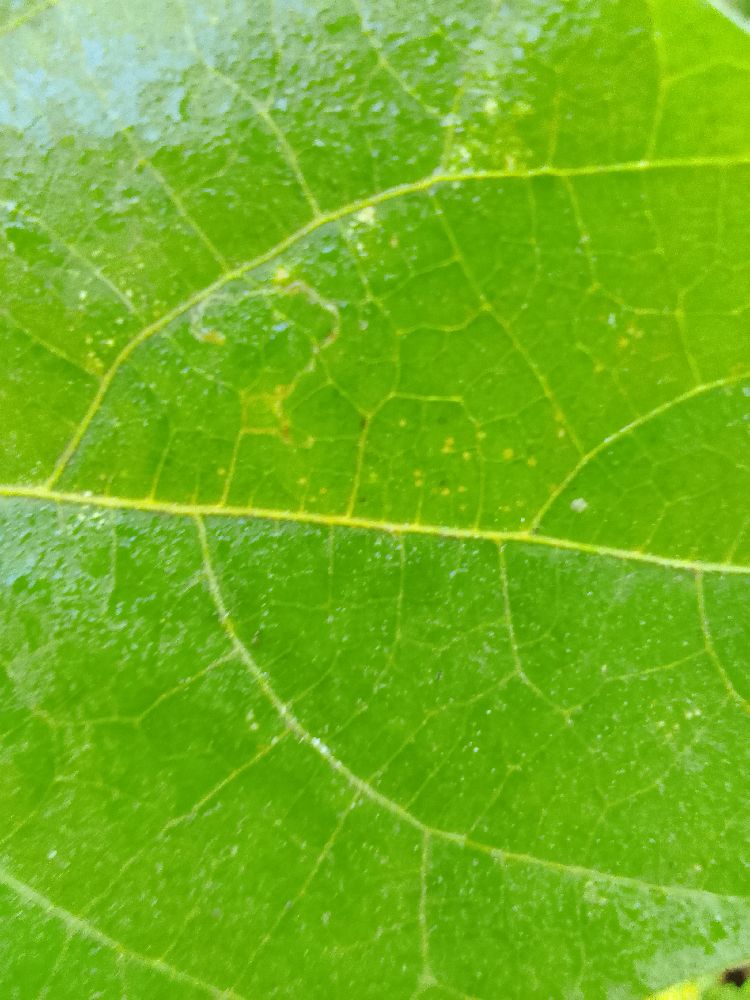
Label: healthy